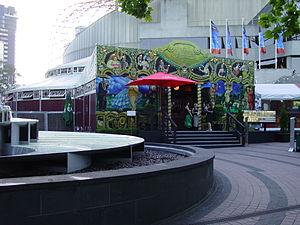
Une « spiegeltent » est une grande tente ronde ou rectangulaire, faite de bois et de tissu, dont l'espace intérieur composé d'une piste de danse et d'alcôves privatives est encerclé d'une rangée ininterrompue de grands miroirs. La jauge moyenne permet d'y recevoir entre 300 et 800 personnes. Sa fonction d'origine était d'être un dancing ambulant dans une fin de XIXᵉ siècle durant laquelle les villageois avaient peu de facilités de transport vers les grandes villes. La musique y était assurée par un petit orchestre ou par un orchestrion. De nos jours certains exemplaires, conservés et restaurés depuis plus d'un siècle, continuent à accueillir fêtes et événements, en Europe comme en Amérique du Nord ou en Australie.